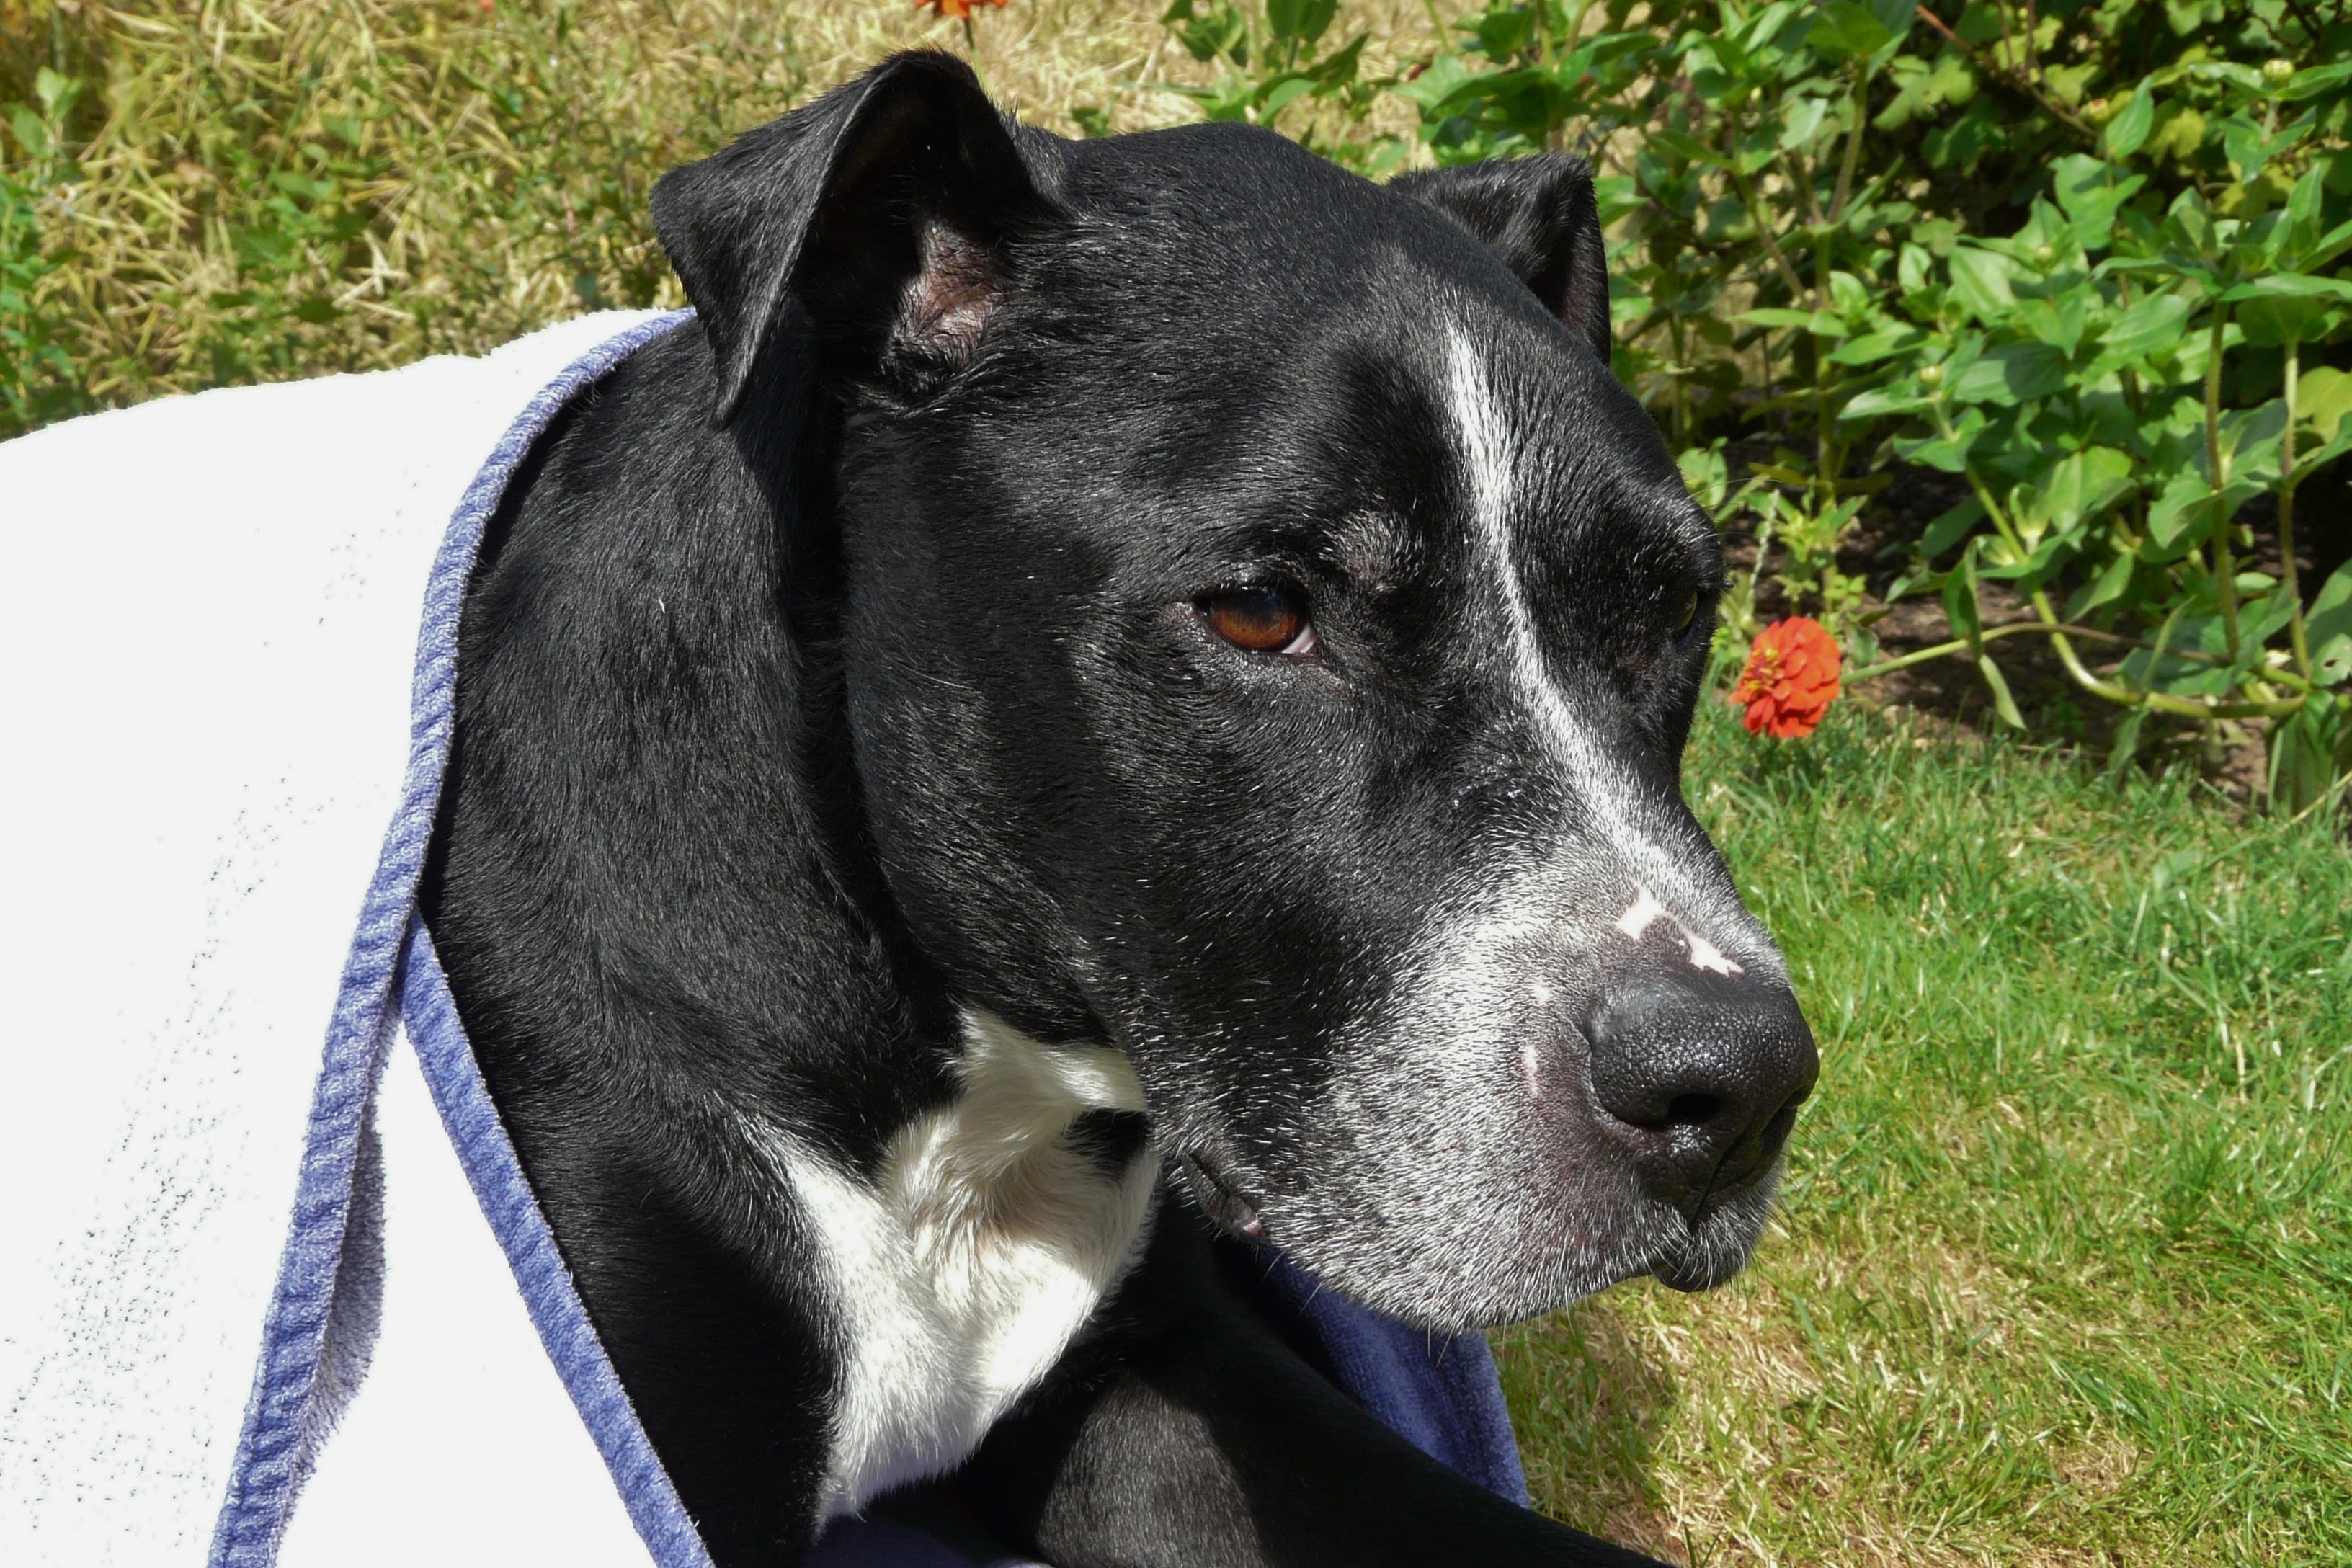
puppy, dog, pet, mammal, rest, black, nose, eyes, hybrid, head, vertebrate, funny, good, attention, dog breed, terrier, dog head, dear, animal portrait, loyalty, dog snout, kuscheldecke, mixed breed dog, patterdale terrier, dog like mammal, formosan mountain dog